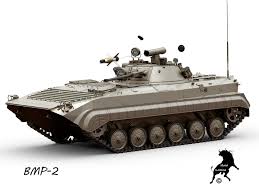
Label: BMP-2